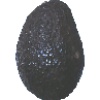
Label: Avocado ripe 1